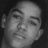
Emotion: neutral